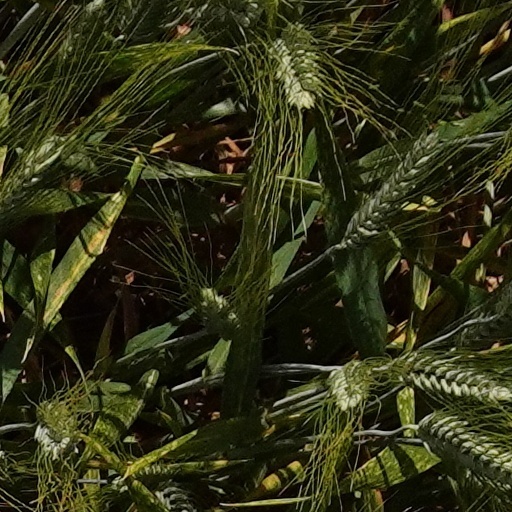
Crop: wheat